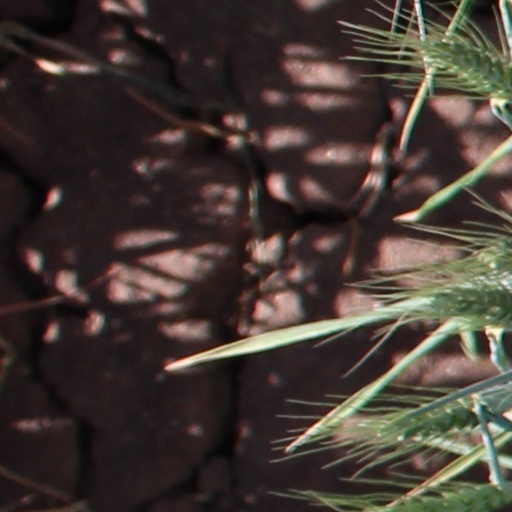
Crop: wheat